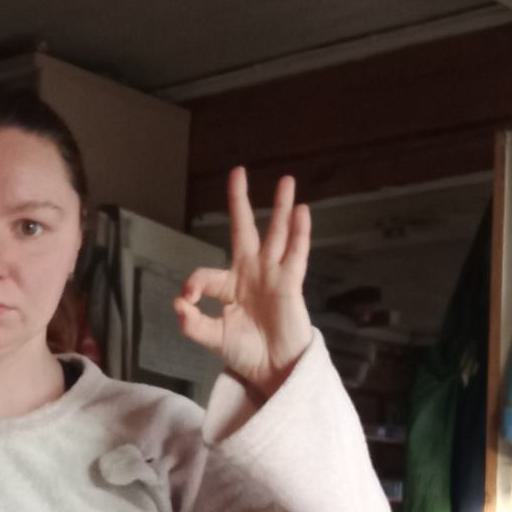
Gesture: ok